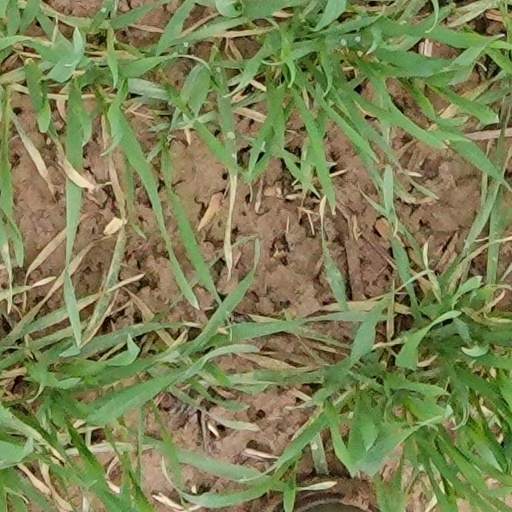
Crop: wheat